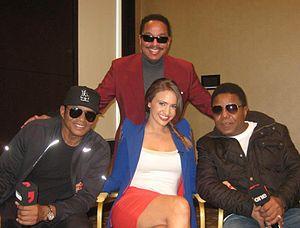
Marlon David Jackson, né le 12 mars 1957 à Gary, est un chanteur américain.